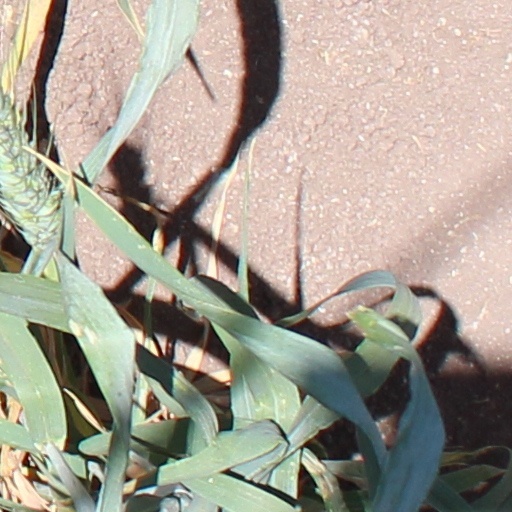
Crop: wheat